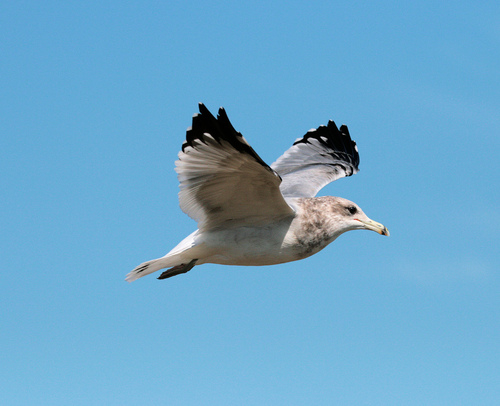
this black grey and white bird is in flight; the underside of its wings have white tips with dark grey or brown where they attach to the body, and it has black primaries and a white undertail.
this bird has a white crown, a black wing, and a white belly.
the bird has a white body with black tipped wings and a hooked bill.
this bird has a midsize bill and broad, black-tipped wings.
a white bird flying through the sky with a white beak
this bird is white and has black wingtips and a brownish color on its neck and near its eye.
a white bird with black primaries, black tarsus and feet, and a long skinny white beak.
this bird is white and black in color, with a light colored beak.
this bird has long pointed bill, with a large wing span.
a large bird with a white coloring and black tips on the wing.
Species: California Gull